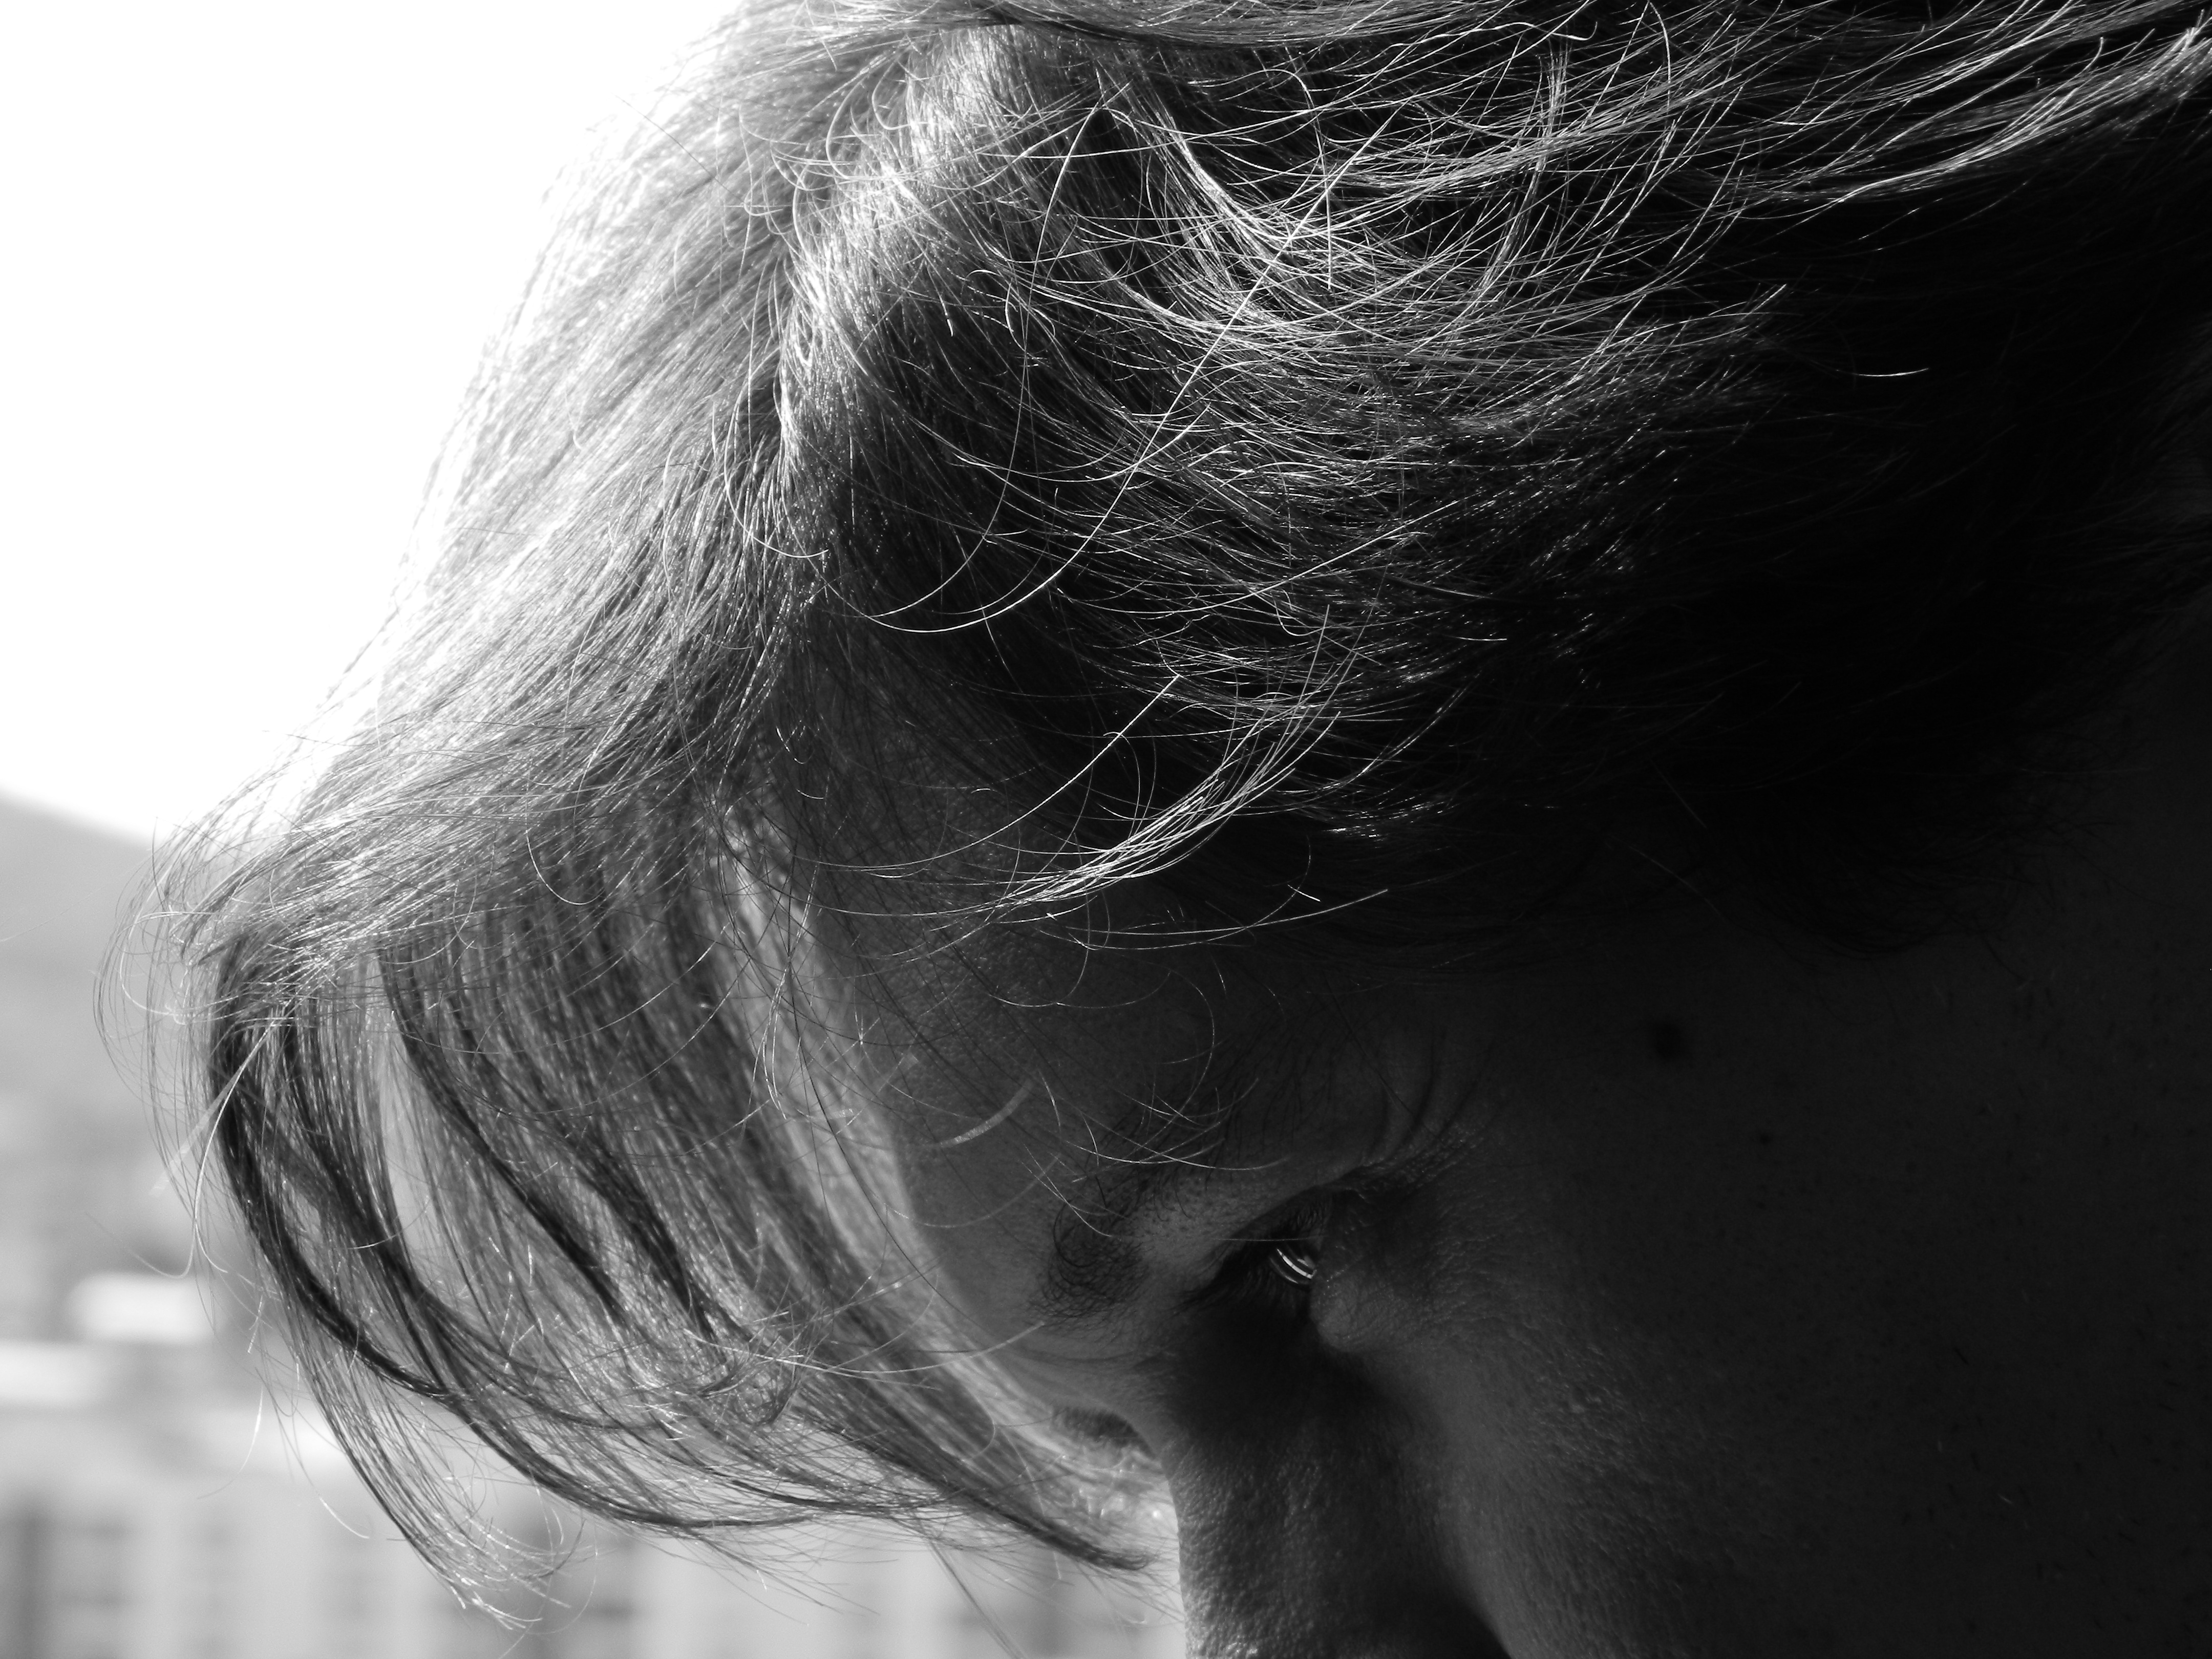
hand, black and white, girl, hair, white, photography, profile, portrait, model, black, ear, monochrome, hairstyle, mouth, long hair, close up, human body, face, nose, eye, head, look, brain, hope, beauty, organ, emotion, interaction, overcoming, brown hair, sense, monochrome photography, portrait photography